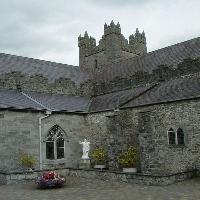
Weather: cloudy or overcast